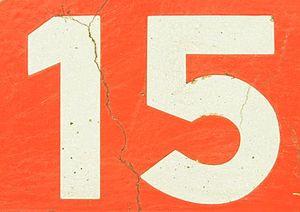
Borne de la RN 15
La route nationale 15, ou RN 15, était une route nationale française reliant Bonnières-sur-Seine à Dieppe.